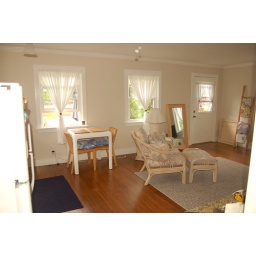
standing by the doorway to the main house looking in